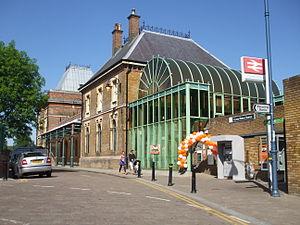
La gare de Crystal Palace' est une gare ferroviaire située à Londres dans le quartier de Sydenham, à proximité de Crystal Palace.